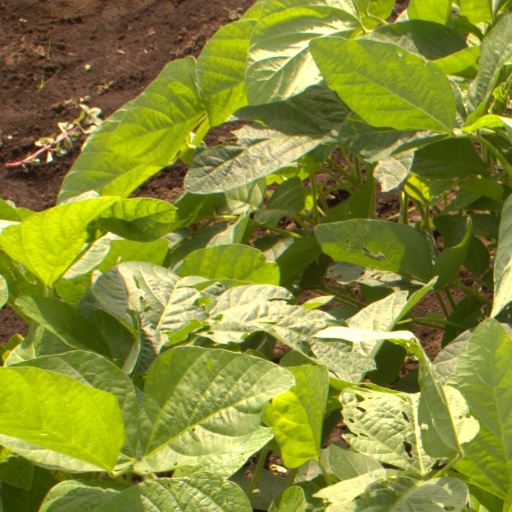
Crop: soybean